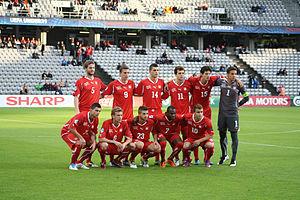
Devant, de gauche à droite: Philippe Koch, Fabian Lustenberger, Gaetano Berardi, Innocent Emeghara et Xherdan Shaqiri